Economy of Greece

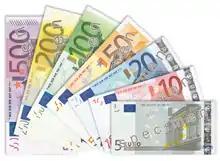
Greece entered the Eurozone in 2001

Greece was accepted into the Economic and Monetary Union of the European Union by the European Council on 19 June 2000, based on a number of criteria (inflation rate, budget deficit, public debt, long-term interest rates, exchange rate) using 1999 as the reference year. After an audit commissioned by the incoming New Democracy government in 2004, Eurostat revealed that the statistics for the budget deficit had been under-reported. However, even after all corrections that followed, the reference year budget deficit did not exceed the allowable upper limit (3%) according to the Eurostat accounting method in force at the time of application, and thus Greece had still met all critiera for Eurozone entry (details given below).